Şükrü Yürür

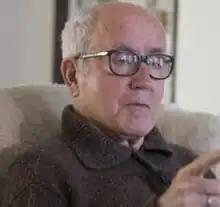

Şükrü Yürür (1944 – 7 December 2023) was a Turkish economist and politician. A member of the Motherland Party, he served as Minister of Industry and Technology from 1987 to 1991 and was a deputy of the Grand National Assembly from 1983 to 2002.